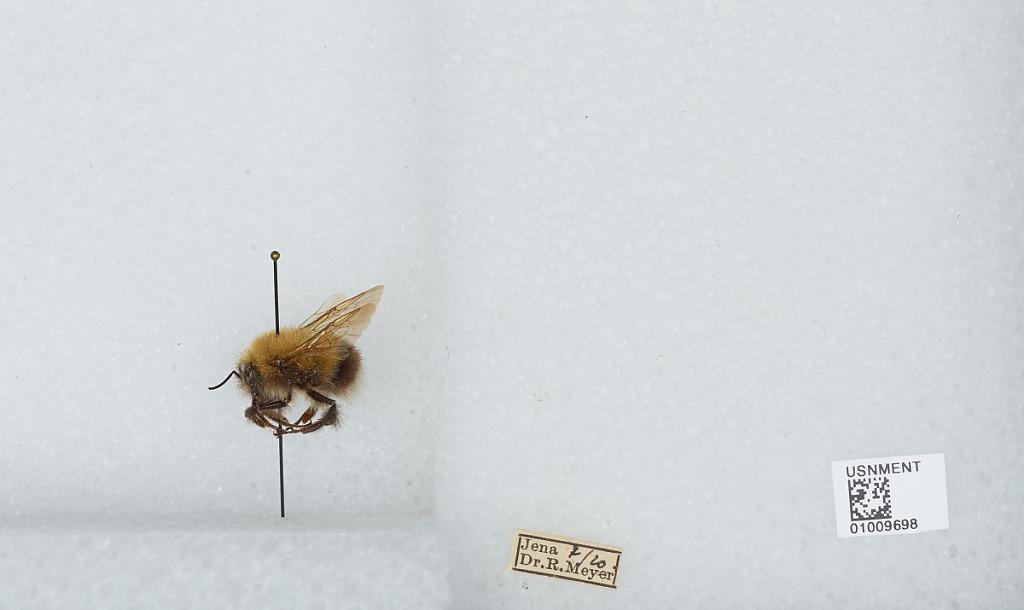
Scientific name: Bombus (Pyrobombus) hypnorum hypnorum (Linnaeus)
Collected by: R. Meyer
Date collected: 1920-7-
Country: Germany
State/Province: Thuringia
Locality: Jena
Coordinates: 50.9287, 11.5882